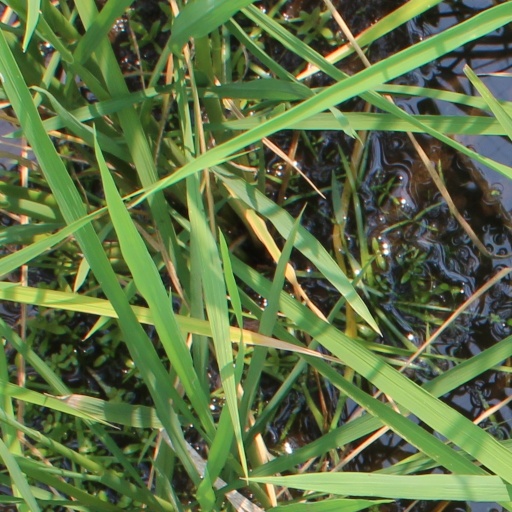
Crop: rice